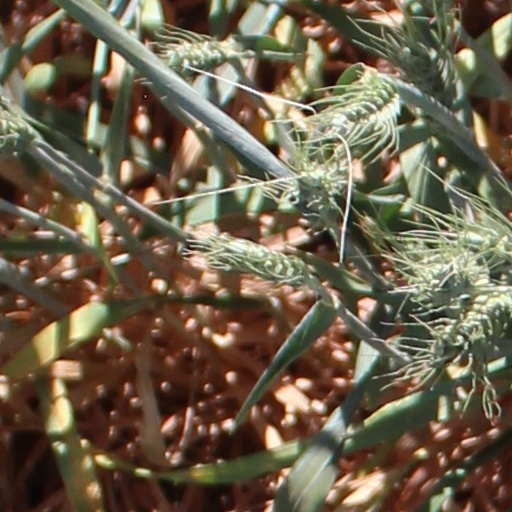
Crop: wheat